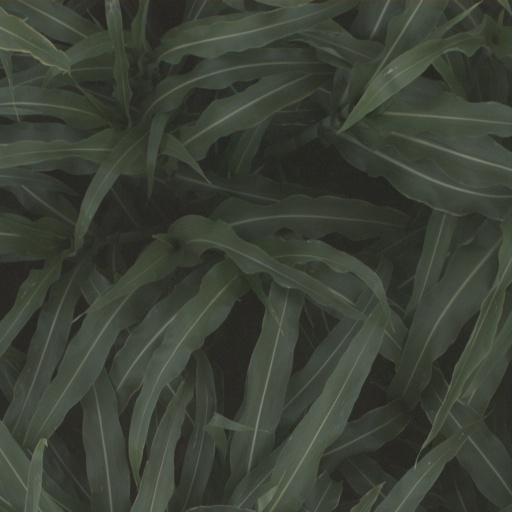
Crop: sorghum